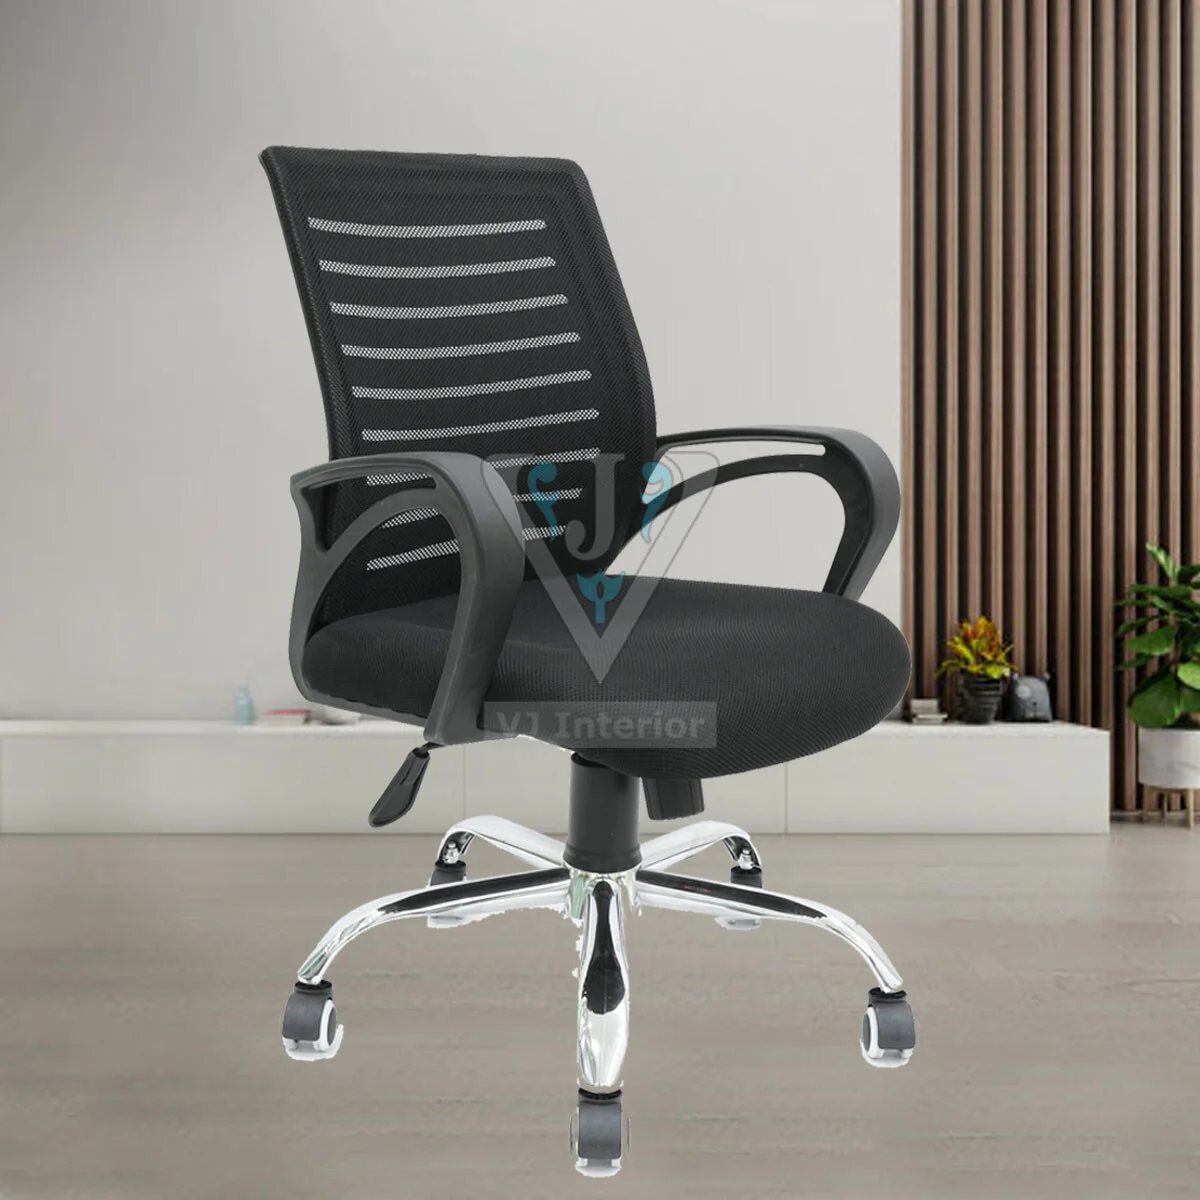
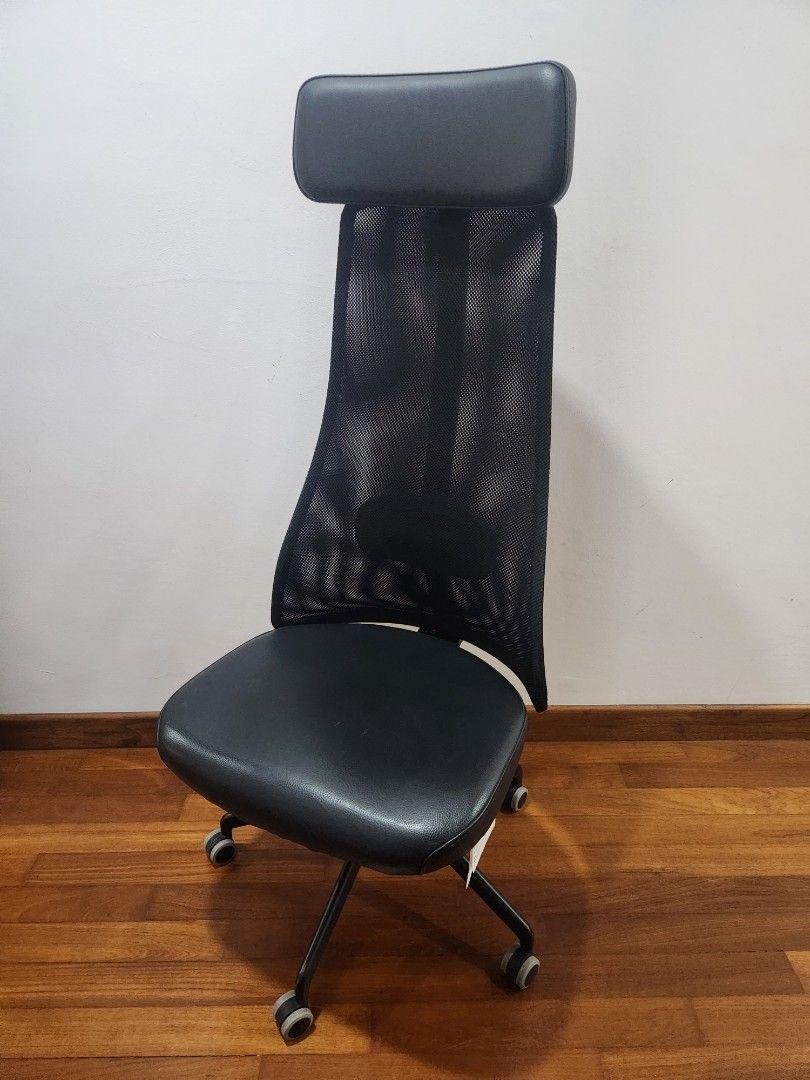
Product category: items_chair
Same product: no